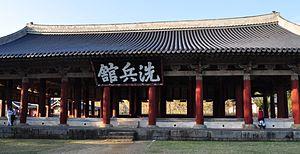
Les trésors nationaux de Corée du Sud sont un ensemble d'objets et de bâtiments qui ont été reconnus par le gouvernement sud-coréen pour leur exceptionnelle valeur historique, artistique et culturelle.